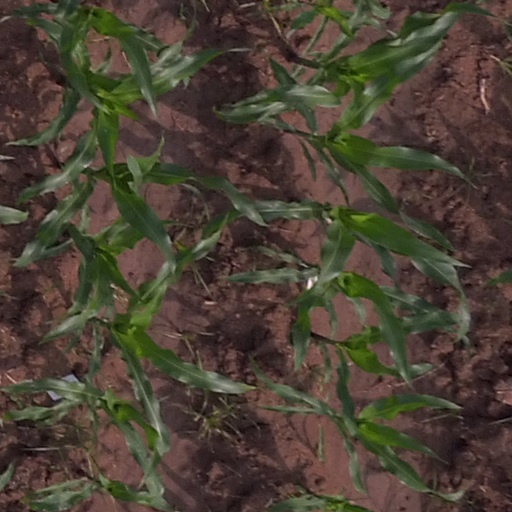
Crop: maize; corn